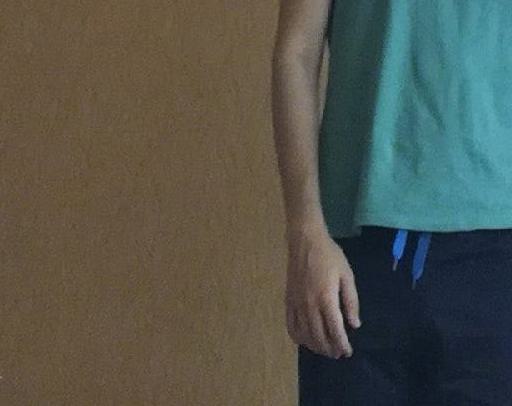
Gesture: no_gesture